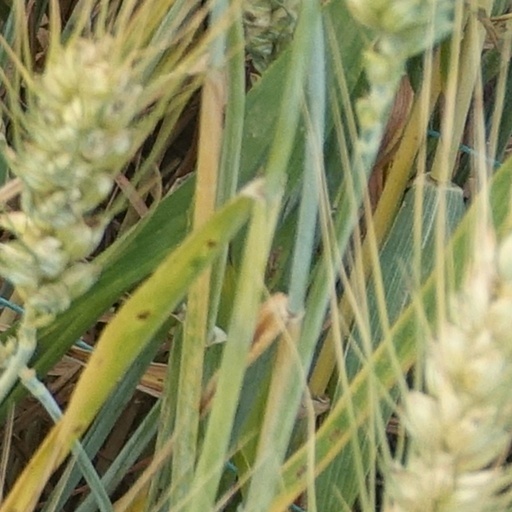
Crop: wheat